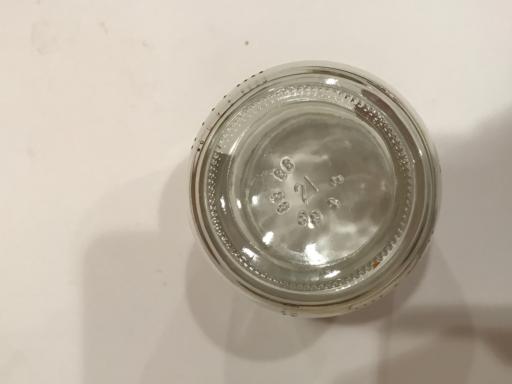
Label: glass